Cholera toxin

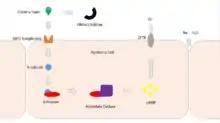
Cholera toxin mechanism

Cholera toxin is a classical AB-type hexameric protein composed of one enzymatically active A subunit and five identical receptor-binding B subunits. This structure closely resembles the heat-labile enterotoxin (LT) produced by "Escherichia coli", and its notable sequence and functional similarities confirm its shared membership in the AB toxin family.